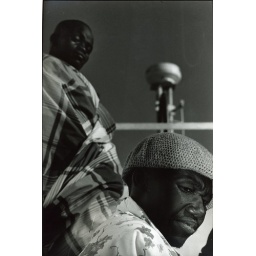
two refugises from sudan in the boot that cross the nasser lake , egypt